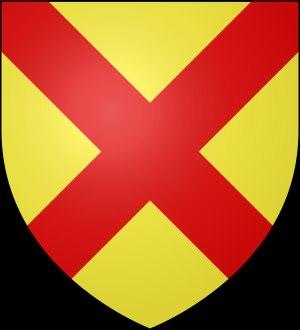
Gosuin van Goetsenhoven porte un nom de famille qui fait référence au village du même nom, appelé officiellement en néerlandais moderne Goetsenhoven et connu en français sous le nom de Gossoncourt. Le village de Gossoncourt, situé près de Tirlemont, en Belgique, dans le Brabant flamand, s'est constitué au XIᵉ siècle. Selon l'étymologie, il s'est développé en référence à une ferme, à une manse ou à un manoir ayant appartenu à un seigneur dénommé Gozelen, Goson, ou Gosuin.